Chūshingura

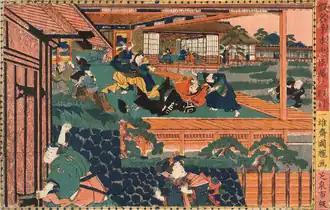
Ukiyo-e print by Utagawa Kuniteru depicting the assault of Asano Naganori on Kira Yoshinaka in the "Matsu no Ōrōka" of Edo Castle in 1701, an incident that triggered the tragedy of the Forty-seven "rōnin"

The historical basis for the narrative began in 1701. The ruling "shōgun" Tokugawa Tsunayoshi placed Asano Takumi-no-kami Naganori, the "daimyō" of Akō, in charge of a reception of envoys from the Imperial Court in Kyoto. He also appointed the protocol official ("kōke") Kira Kōzuke-no-suke Yoshinaka to instruct Asano in the ceremonies. On the day of the reception, at Edo Castle, Asano drew his short sword and attempted to kill Kira. His reasons are not known, but many have suggested that an insult may have provoked him. For this act, he was sentenced to commit "seppuku", but Kira did not receive any punishment. The shogunate confiscated Asano's lands (the Akō Domain) and dismissed the samurai who had served him, making them rōnin.